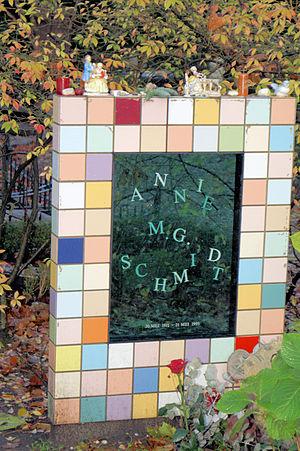
Anna Maria Geertruida Schmidt, née à Kapelle, le 20 mai 1911 – morte à Amsterdam, le 21 mai 1995, est une poétesse néerlandaise, auteur de chansons, livres, pièces de théâtre, comédies musicales et drames pour radio et télévision.